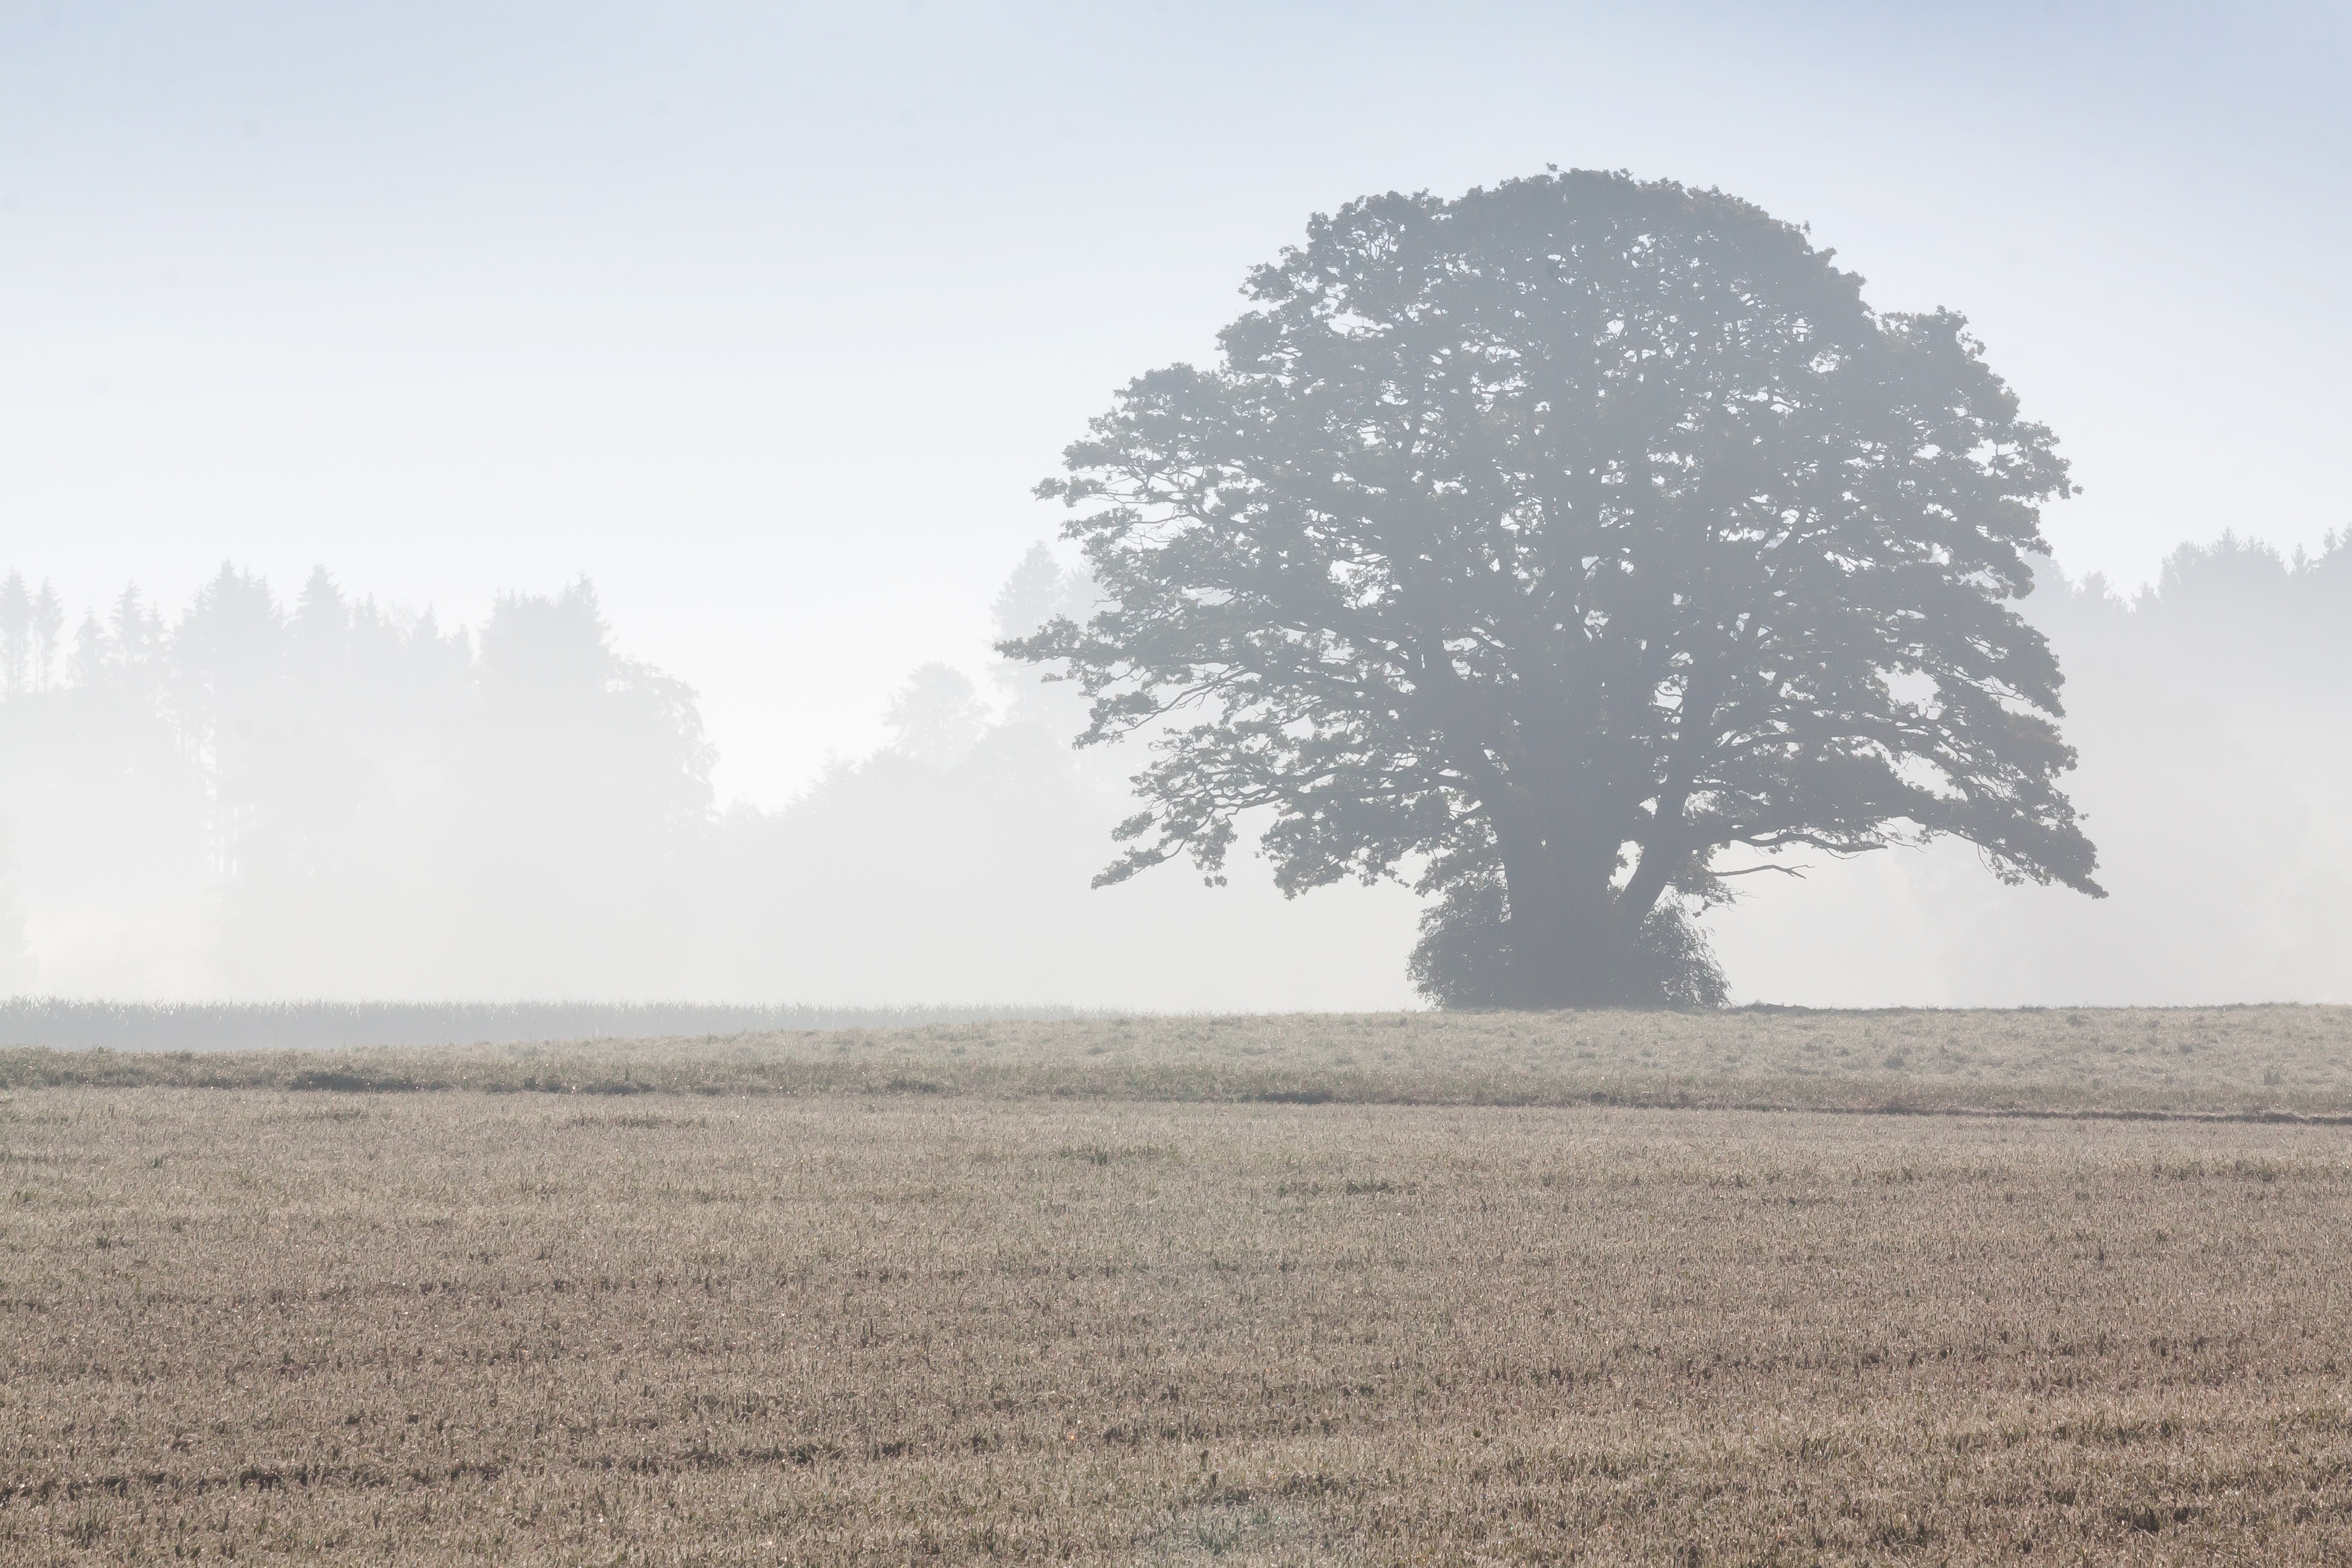
landscape, tree, forest, horizon, cloud, plant, fog, mist, field, prairie, morning, wind, frost, autumn, weather, haze, soil, agriculture, savanna, plain, grassland, habitat, ecosystem, morgenstimmung, steppe, arable, rural area, natural environment, atmospheric phenomenon, grass family, woody plant